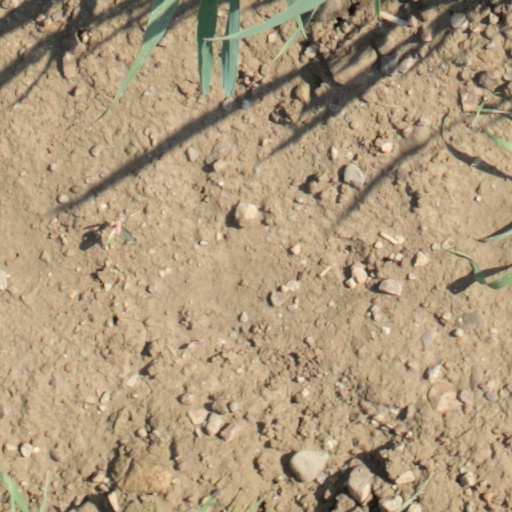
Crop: wheat